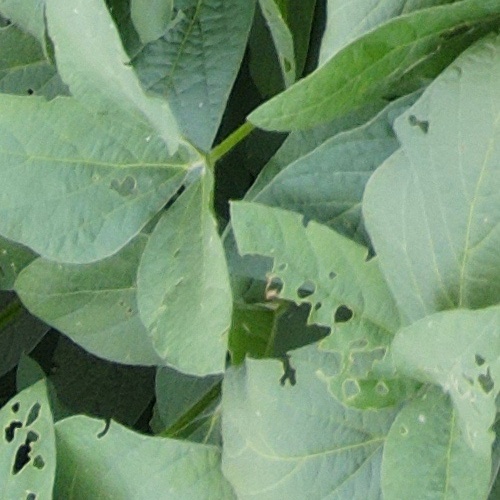
Label: Caterpillar